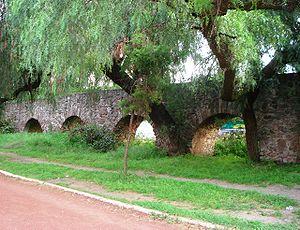
Cet article a pour objet de présenter une liste de ponts remarquables du Mexique, tant par leurs caractéristiques dimensionnelles, que par leur intérêt architectural ou historique.